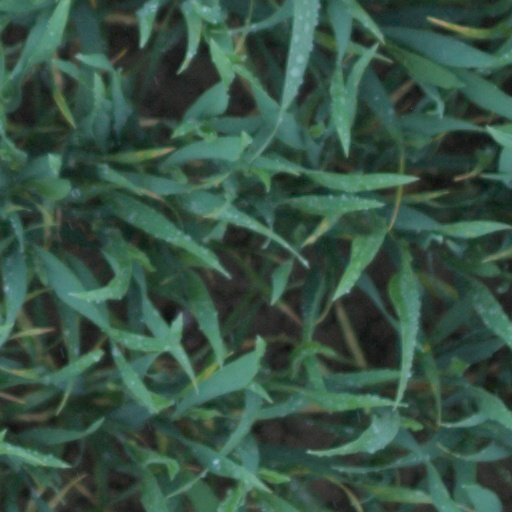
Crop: wheat